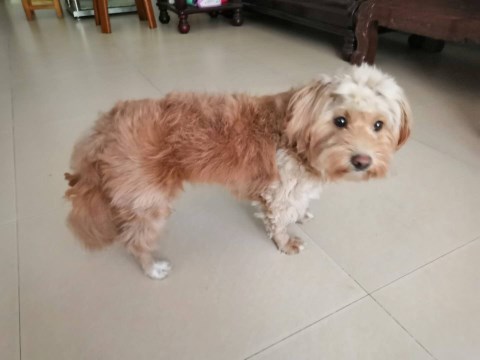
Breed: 806-n000129-papillon